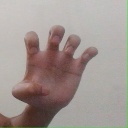
अक्षर: झ